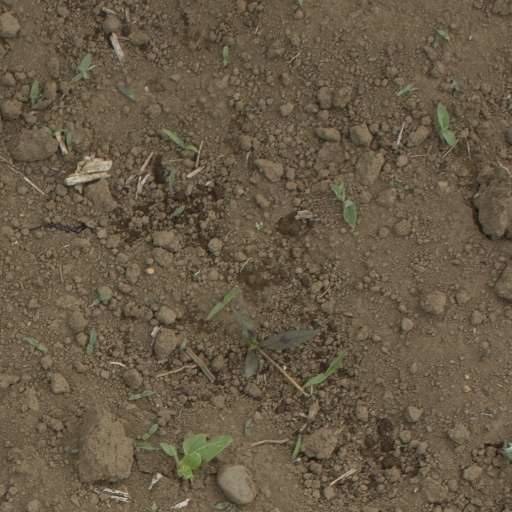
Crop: Jerusalem artichoke